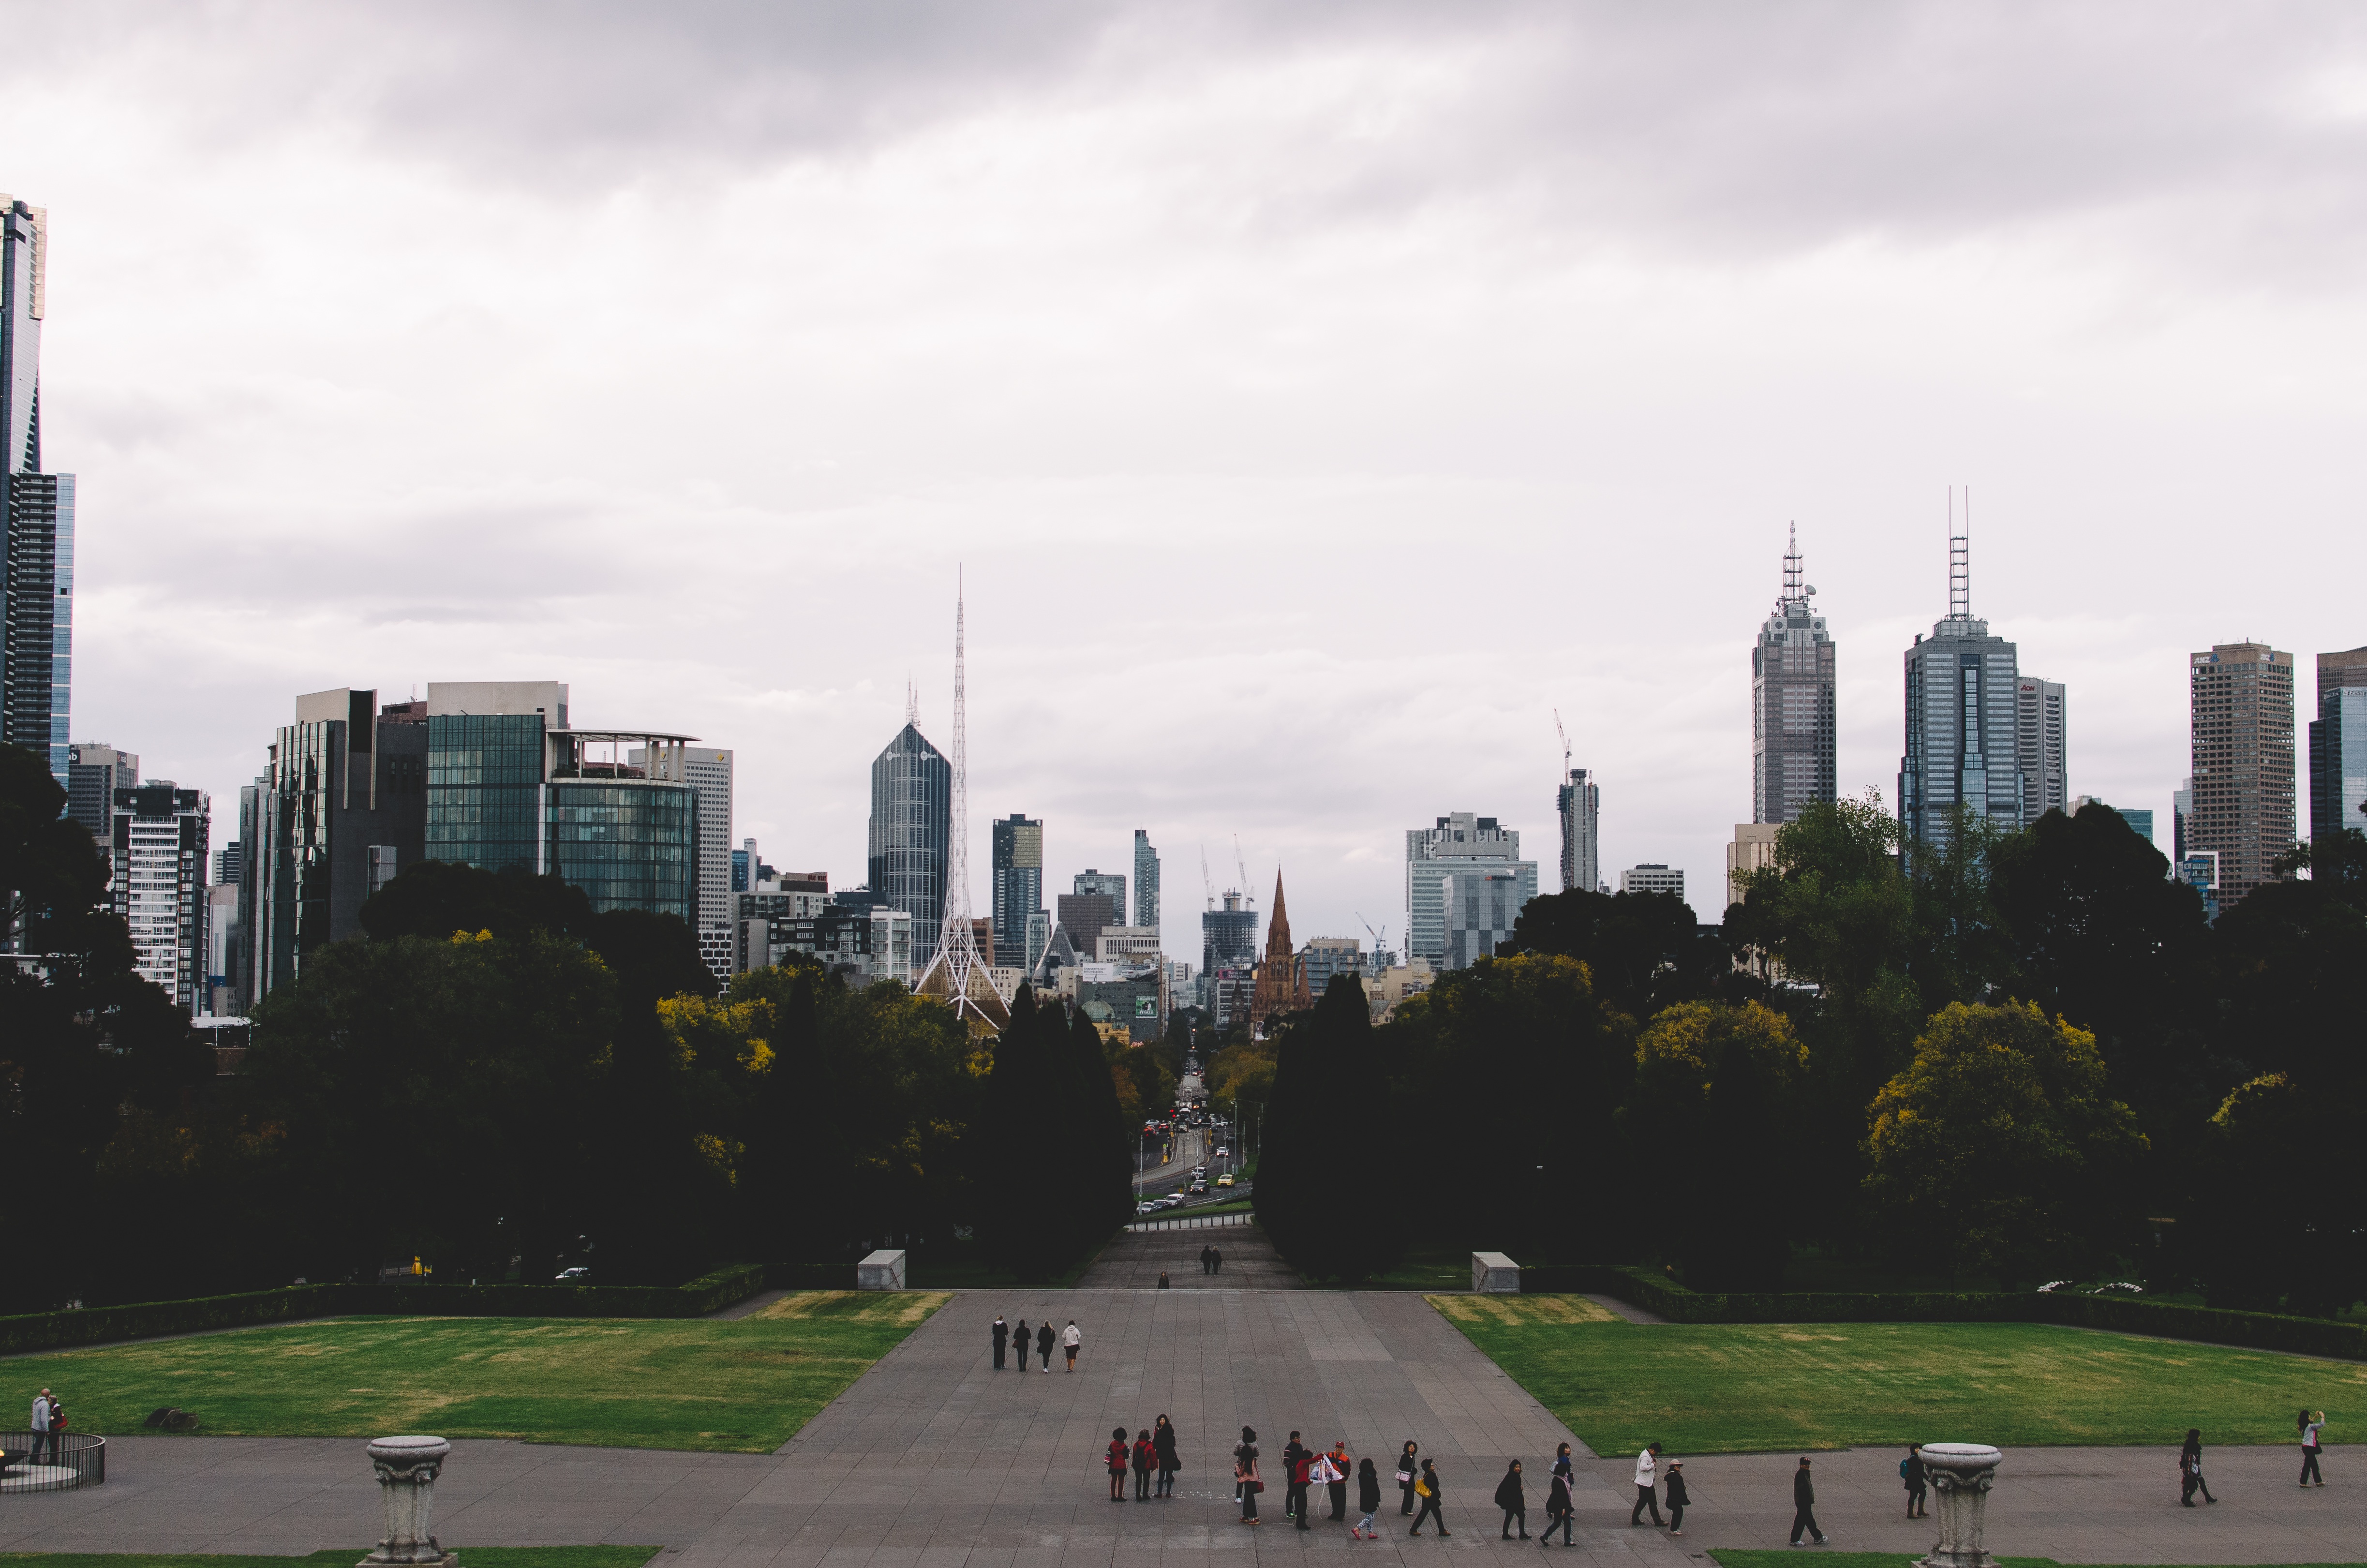
horizon, skyline, city, skyscraper, cityscape, downtown, dusk, tower, landmark, tower block, metropolis, urban area, geographical feature, human settlement, metropolitan area